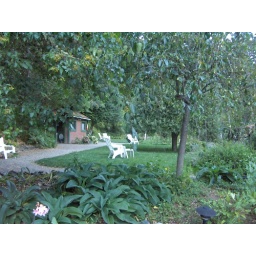
The little house to the back has two water closets in it.